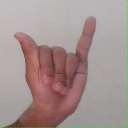
अक्षर: य